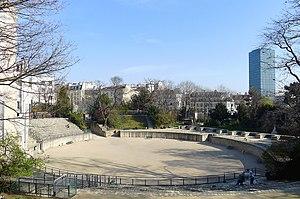
Arènes de Lutèce (en arrière-plan, la tour Jussieu) - Paris V This building is indexed in the Base Mérimée, a database of architectural heritage maintained by the French Ministry of Culture,